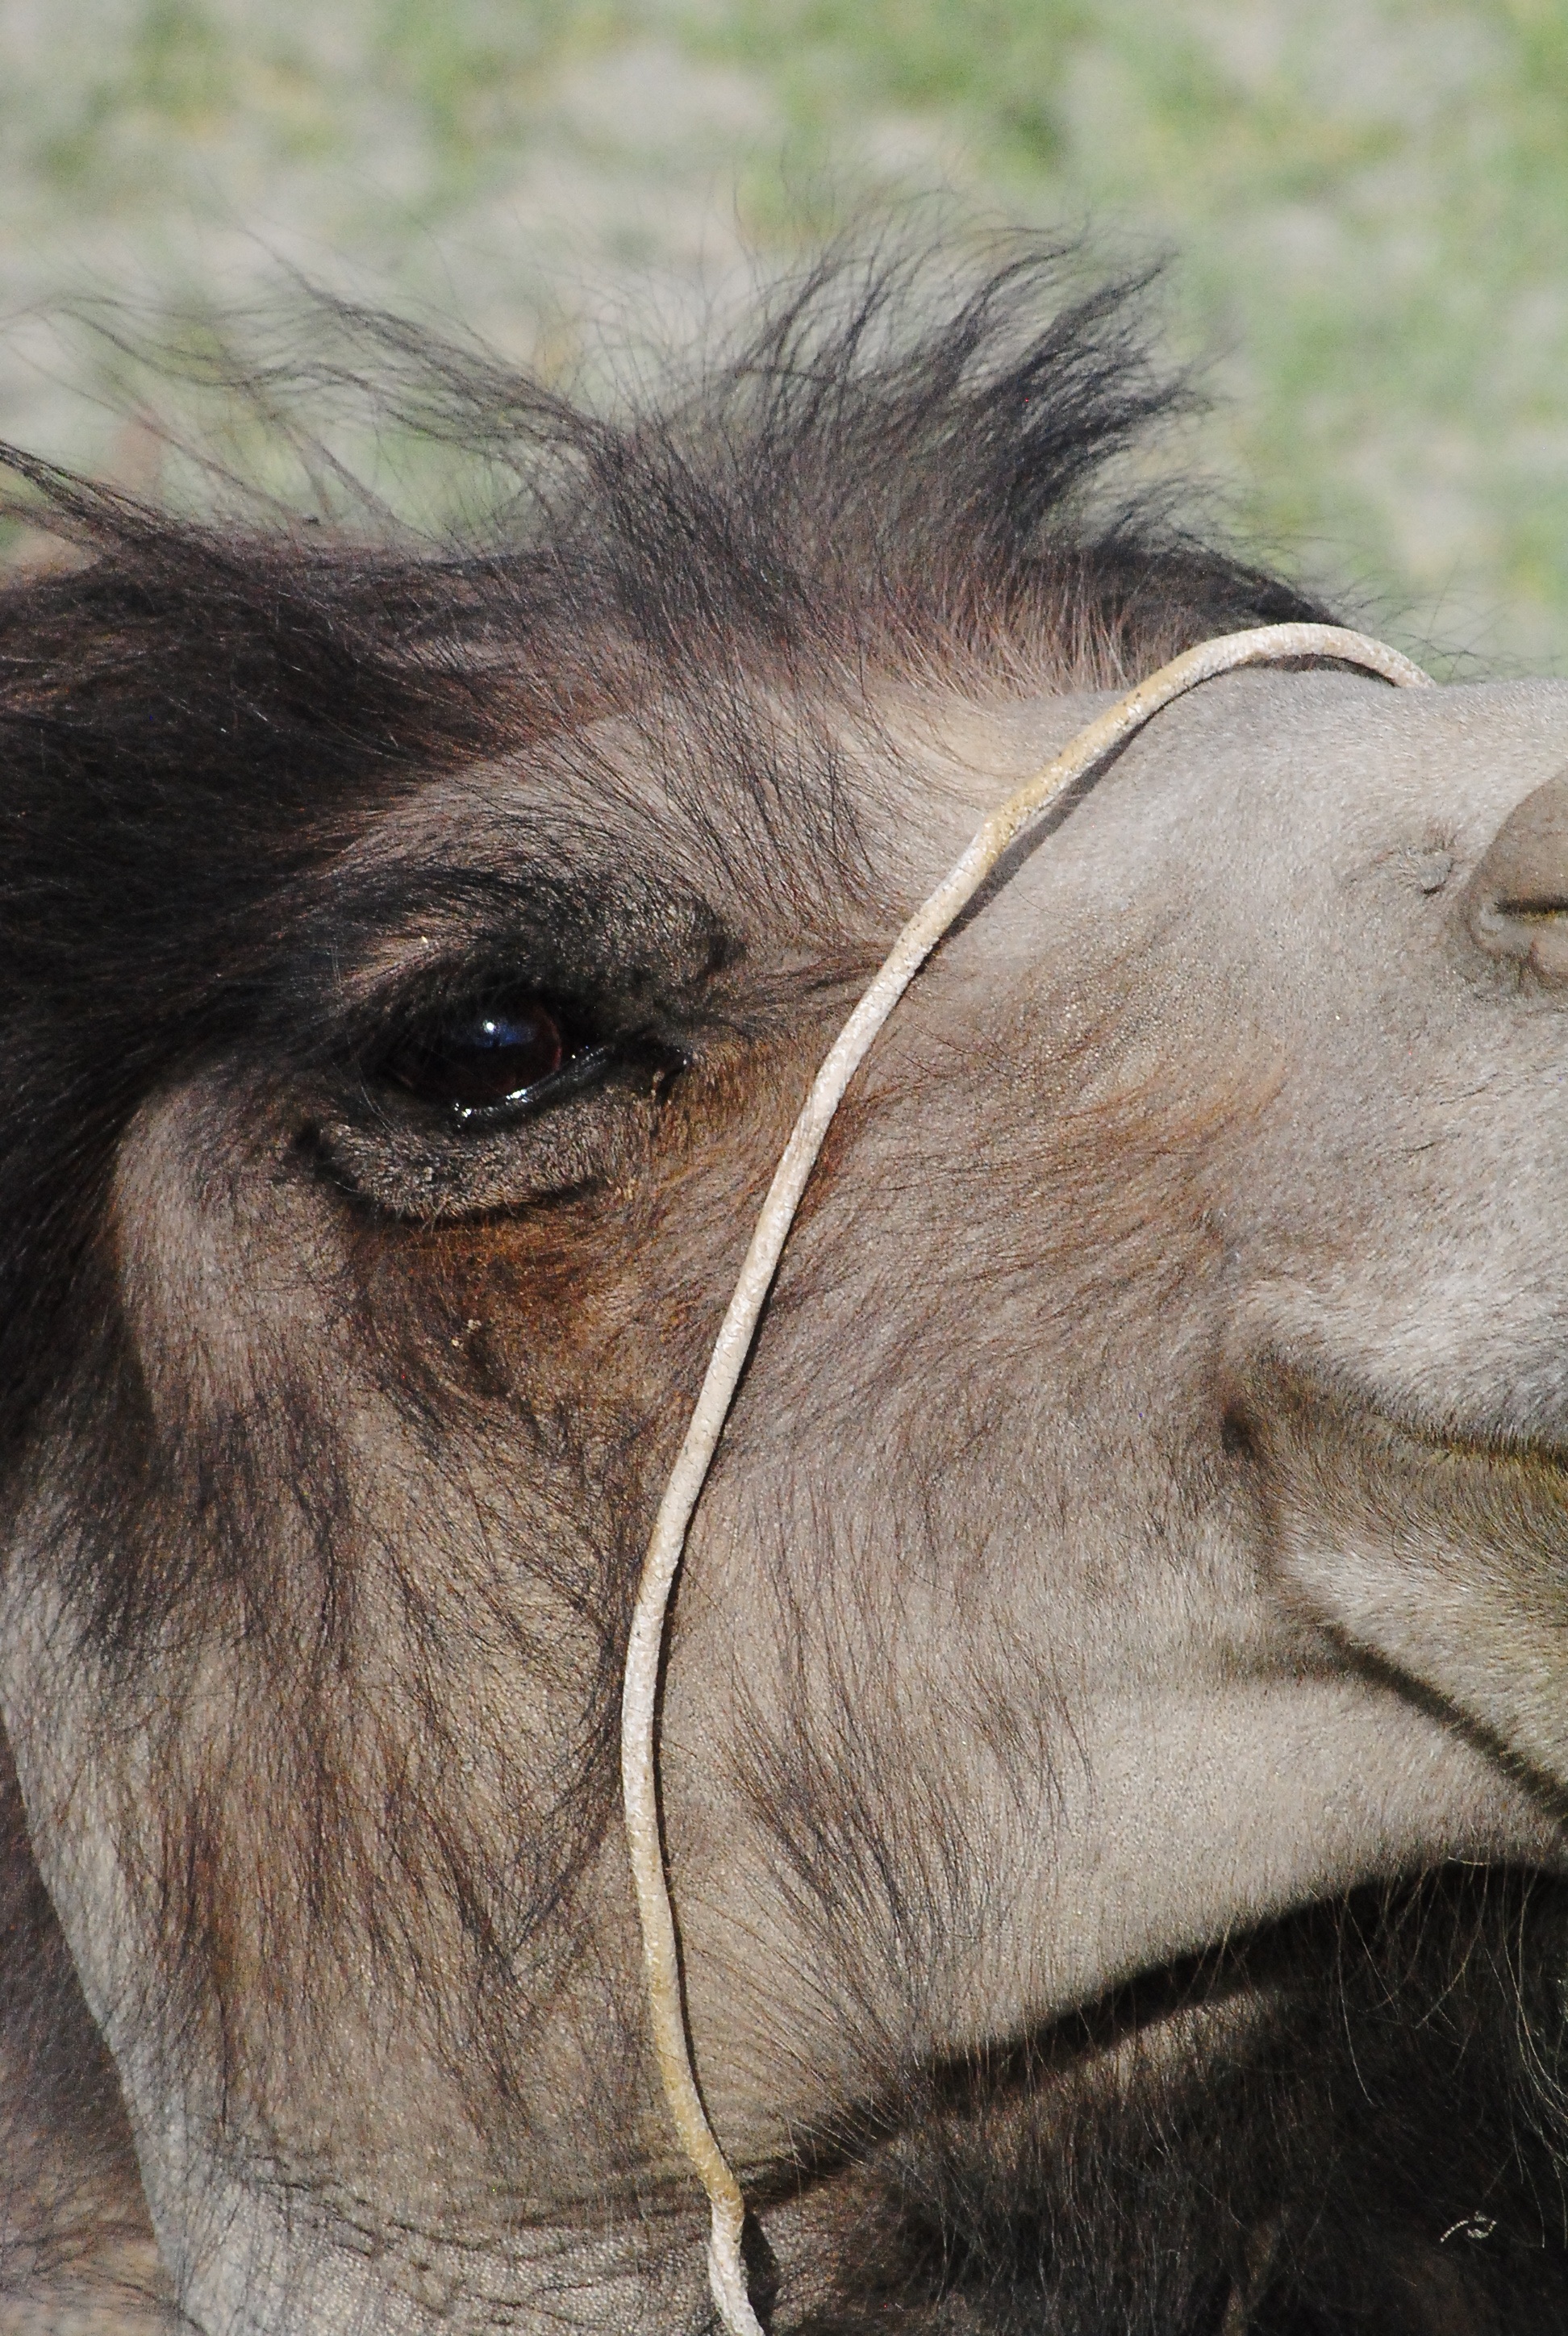
nature, animal, travel, wildlife, wild, camel, mammal, mane, lion, close up, eyes, eye, head, vertebrate, close shot